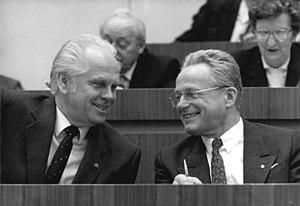
Günther Malenda est un homme politique est-allemand. Membre du DBD, député à la Chambre du peuple, il préside cette assemblée de 1989 à 1990.